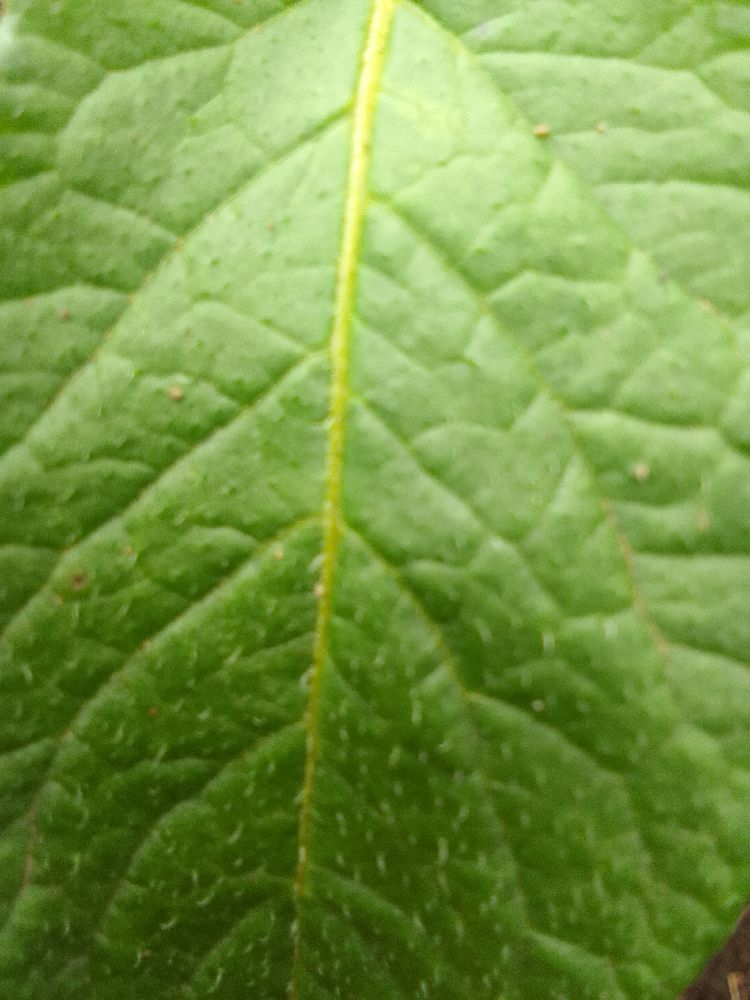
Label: Healthy